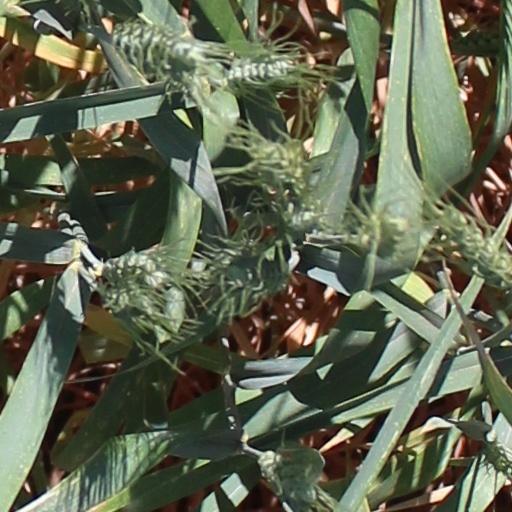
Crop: wheat